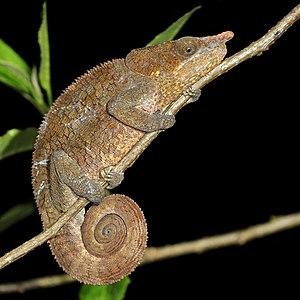
Calumma crypticum est une espèce de sauriens de la famille des Chamaeleonidae.